Bab Ezzouar

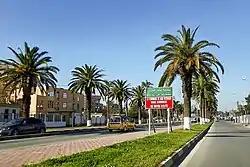
Bab Ezzouar

The area was known as "Retour de la Chasse" (Return from Hunting) during French colonial times. At that time there were two hamlets: one French, along the old national road to Algiers airport, and another named "Sid M'hamed" off the motorway behind the current "Cité du 8 Mai 1945".